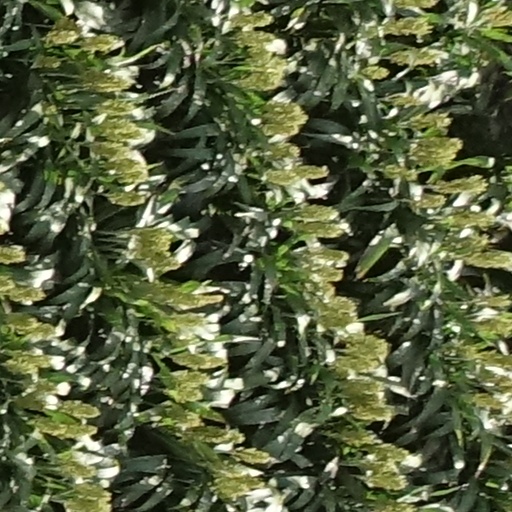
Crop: sorghum